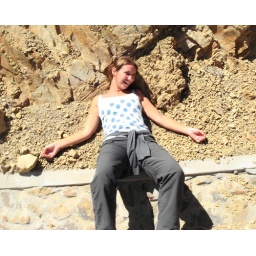
dead (smiling) girl by side of road